Accrington Town Hall

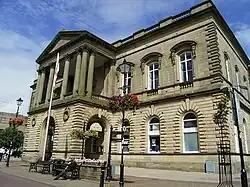
Accrington Town Hall

Accrington Town Hall is a municipal building on Blackburn Road in Accrington, Lancashire, England. The town hall, which was the headquarters of Accrington Borough Council, is a Grade II* listed building.